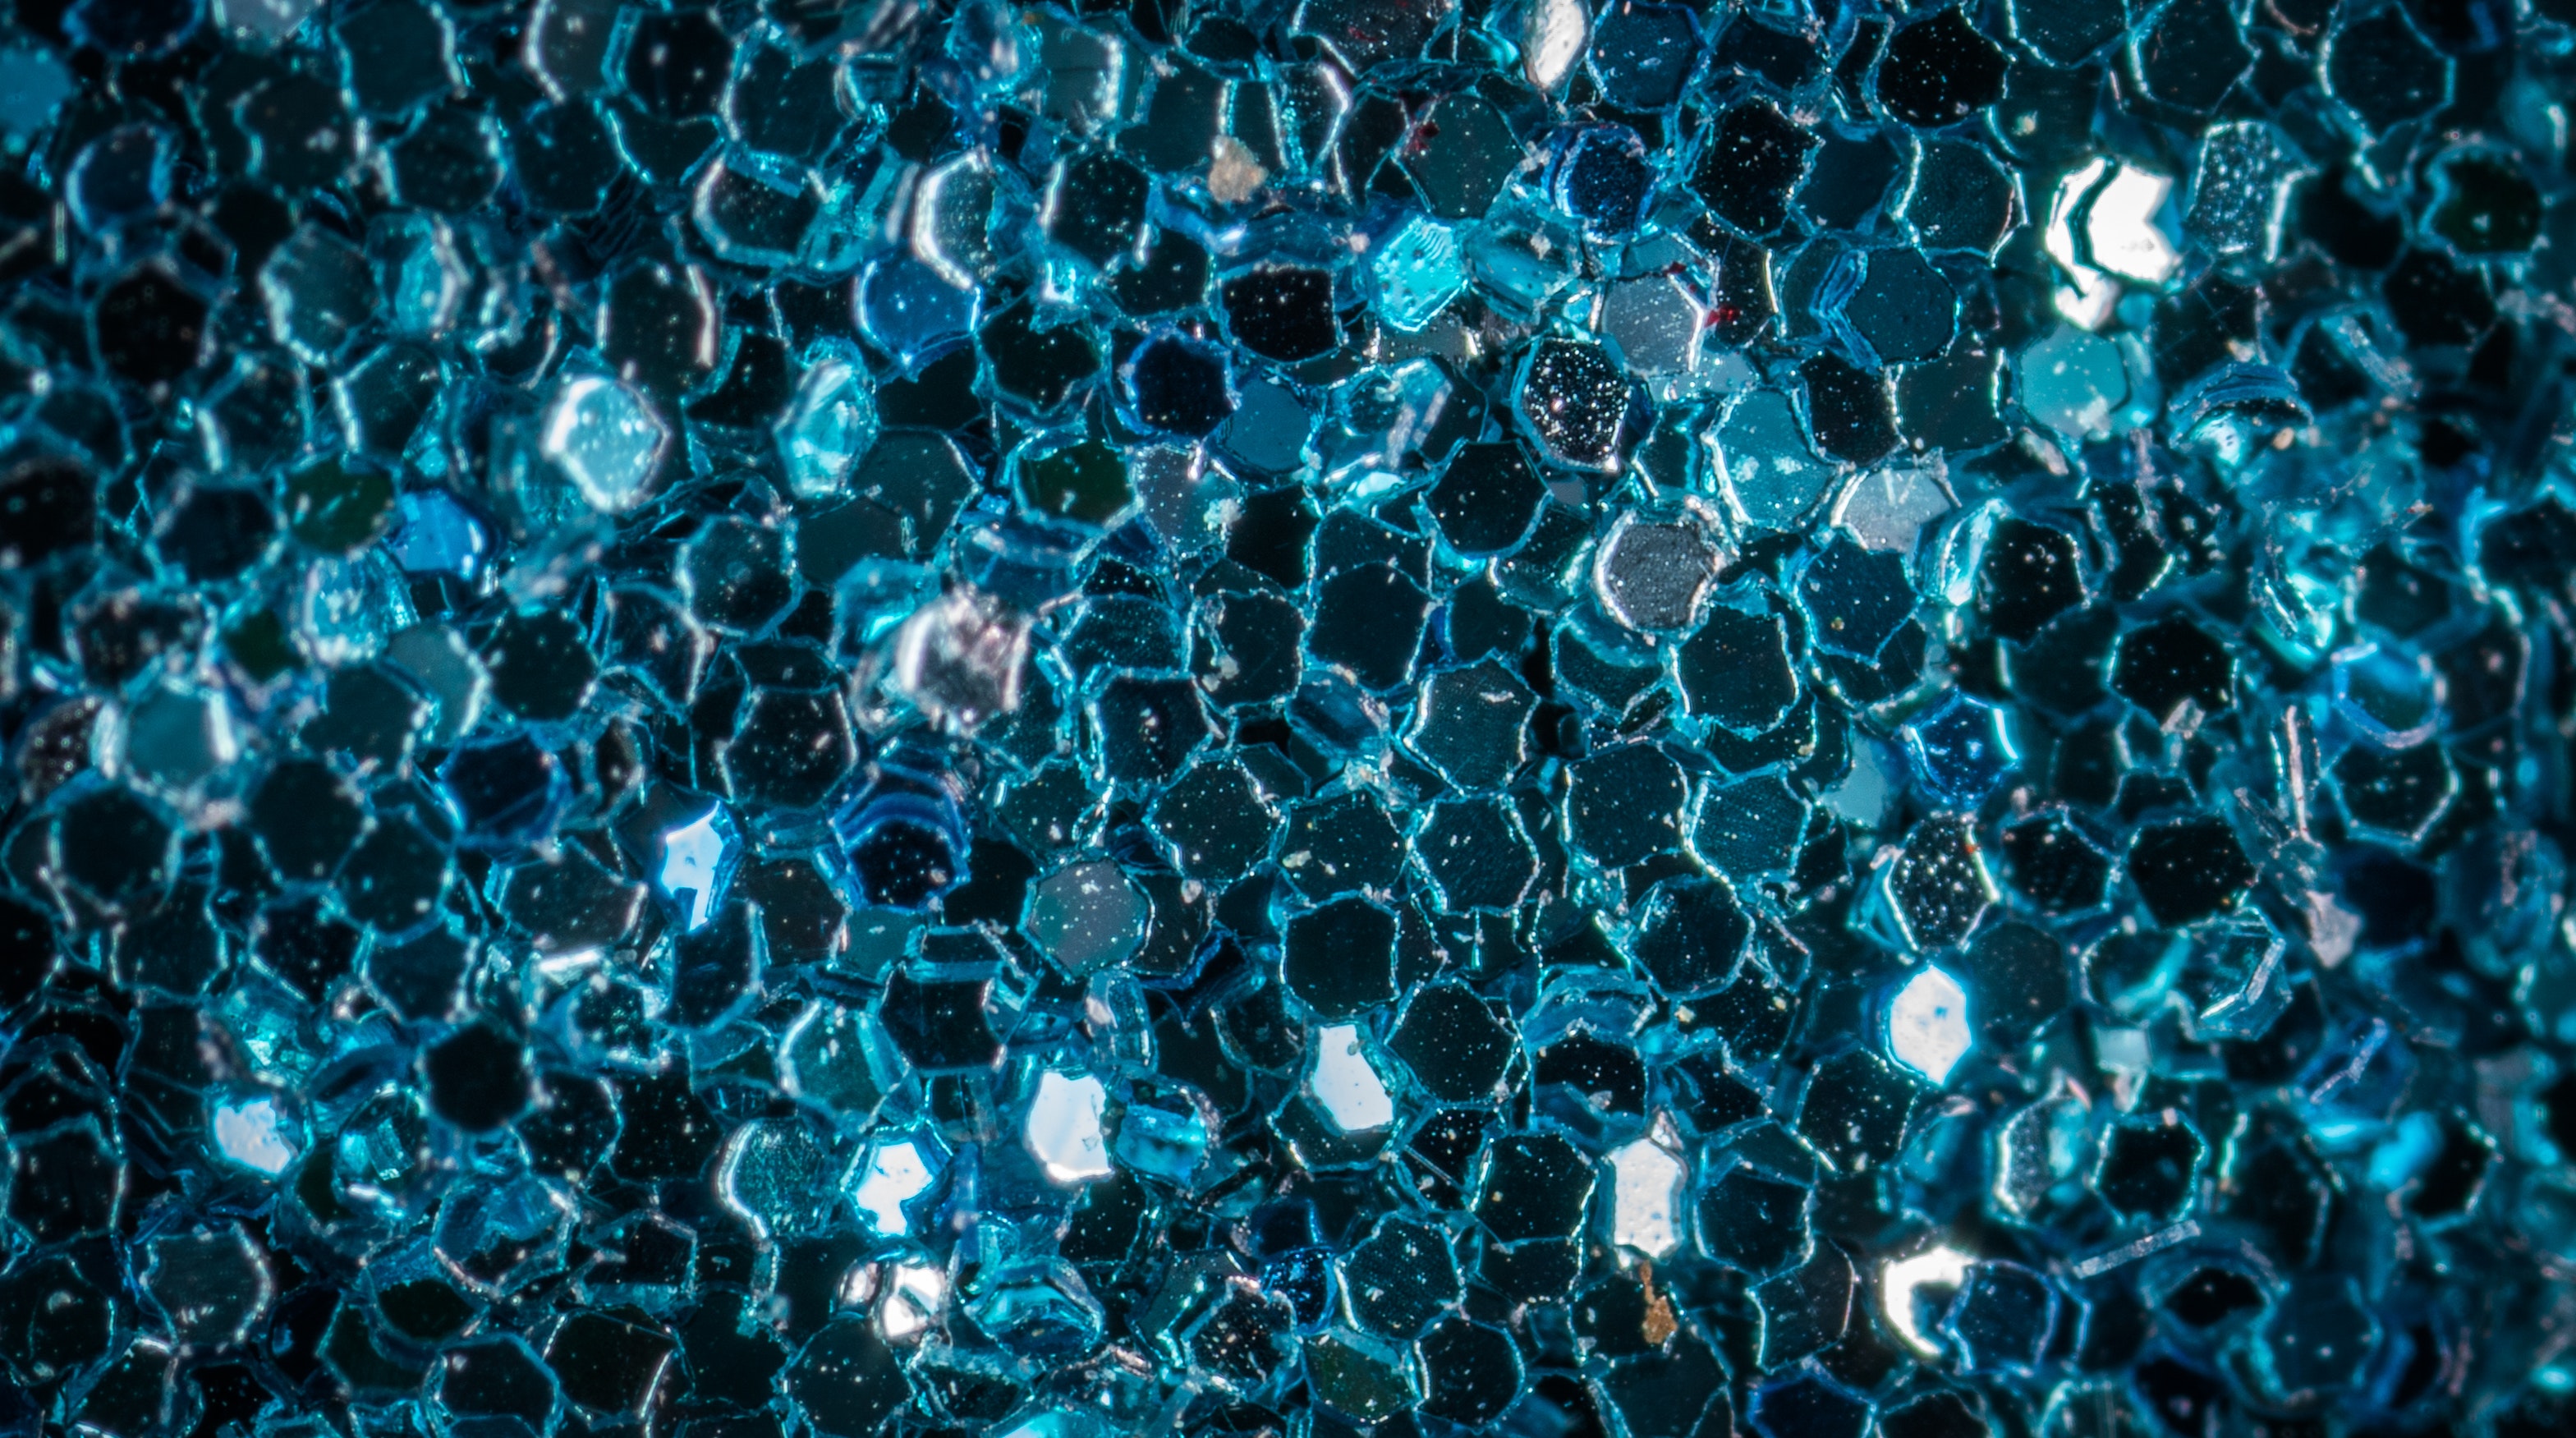
blue, water, turquoise, aqua, light, pattern, organism, design, electric blue, liquid bubble, fashion accessory, Transparent material